Zanzibar Volunteer Defence Force

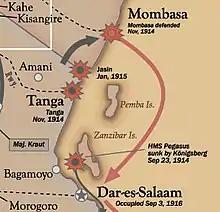
Map showing early actions of the war near Zanzibar

The British Imperial Service Infantry Brigade was defeated in the 4 November 1914 Battle of Tanga of the East African campaign. This put them on the defensive for the following year due to a lack of troops. British West African troops were tied up in the Kamerun campaign and South African forces in the South West Africa campaign. British and Indian troops were also largely unavailable due to commitments in other theatres. British residents in East Africa generally opposed arming native Africans through an expansion of the pre-war King's African Rifles (KAR). They instead banded together in white-only volunteer units such as the Uganda Volunteer Rifles, Northern Rhodesia Rifles, and Nyasaland Volunteer Reserve.